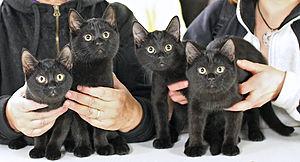
Quatre chatons European shorthair (Européens) lors d'une exposition féline à Forssa, Finlande. De gauche à droite
L'european shorthair, également appelé européen ou celtic shorthair, est une race de chat originaire d'Europe, représentant anobli des chats communs d'Europe. Ce rôle était détenu depuis le début du XXᵉ siècle par le british shorthair, bien qu'il soit plus trapu que la plupart des chats communs européens, jusqu'en 1983 où l'european shorthair est reconnu par la Fédération internationale féline.